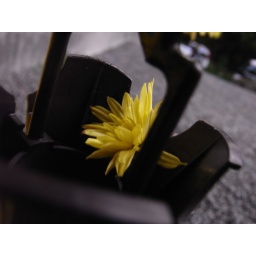
flower in water